Arthur Patton

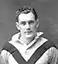
Patton 1947

Arthur William Patton (1916–1990) was an Australian rugby league footballer who played in the 1930s and 1940s, and later became a coach and administrator. His playing, coaching & administrative career was the Balmain club in Sydney.